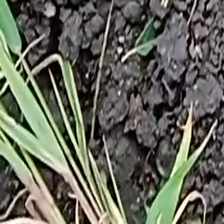
Weed species: Harali_(Cynodon_dactylon)